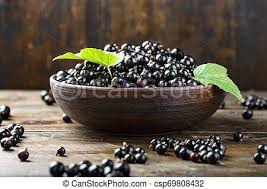
Label: others